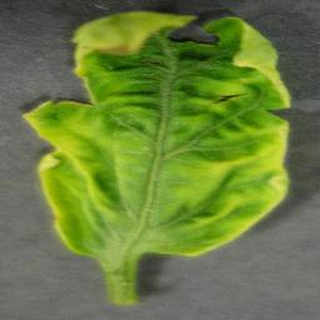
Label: tomato_yellow_leaf_curl_virus